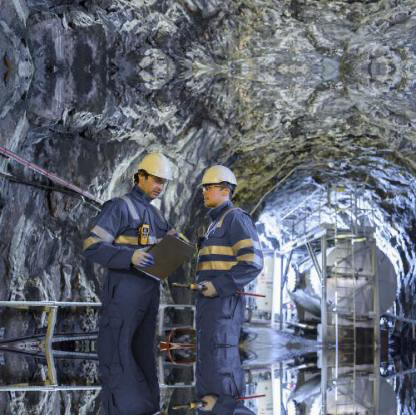
Objects in the image:
label: helmet
label: helmet